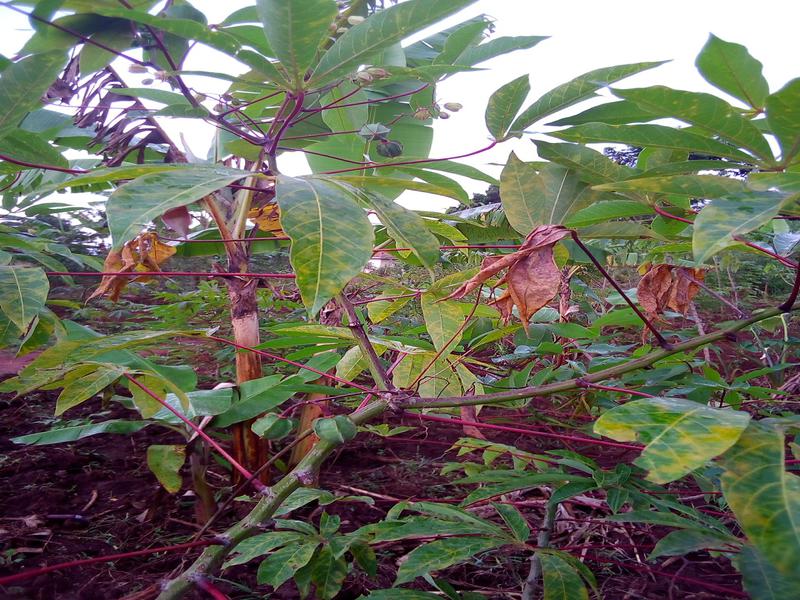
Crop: cassava
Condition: brown_streak_disease